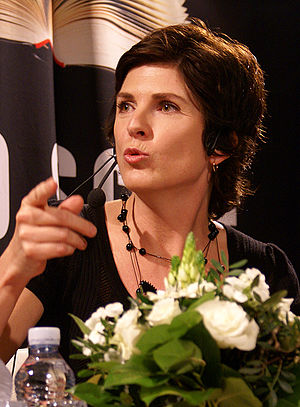
Kirsten Hammann
Kirsten Hammann, dansk forfatter.
Kirsten Hammann er en dansk forfatter.